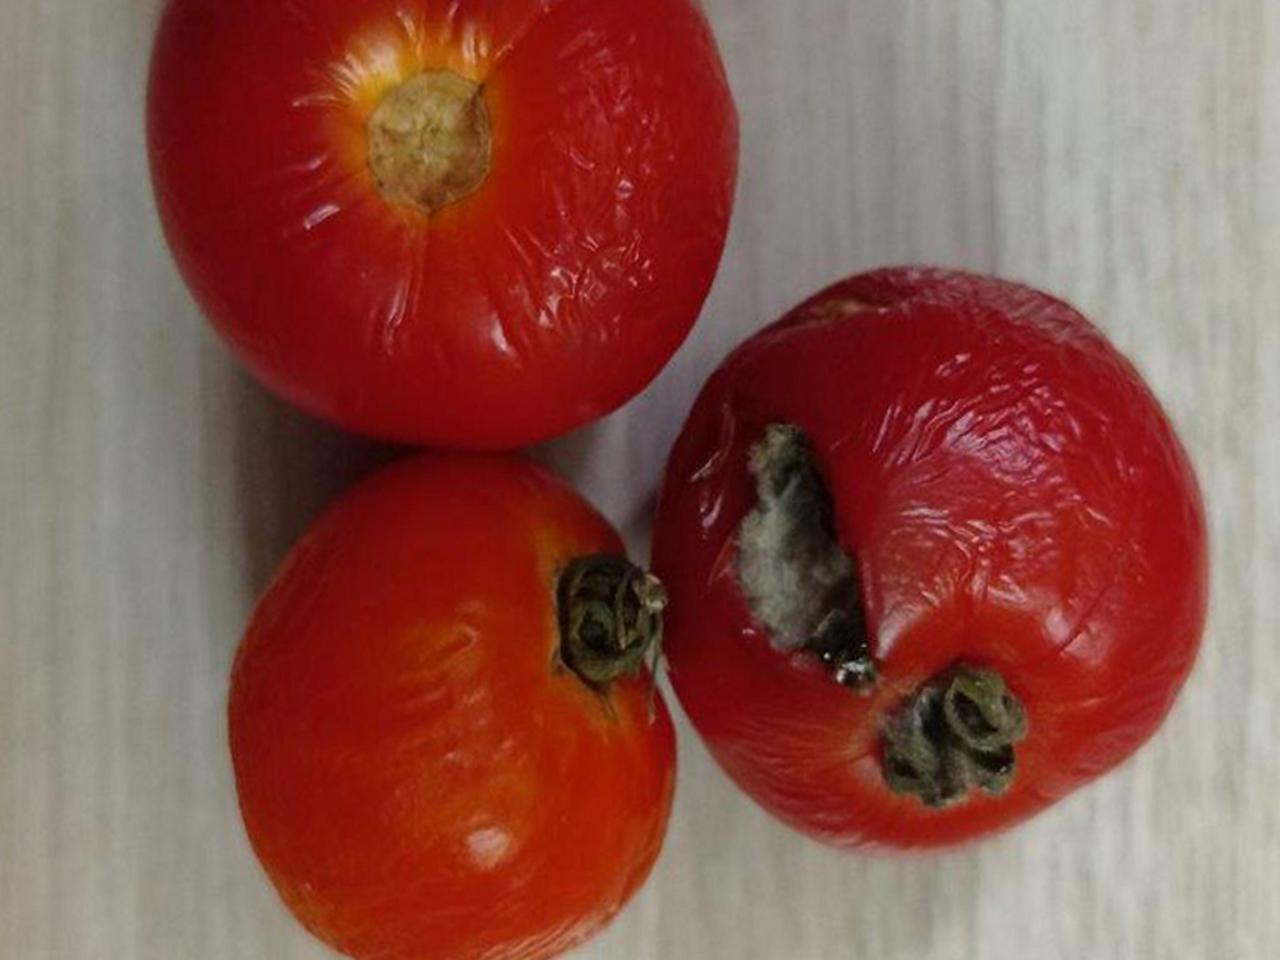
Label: Rotten